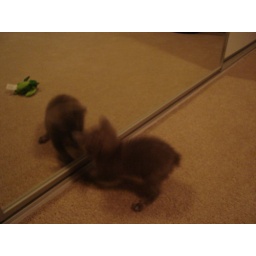
The cat in the mirror